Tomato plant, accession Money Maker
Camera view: horizontal (90 deg, fisheye); turntable rotation: 150 degrees
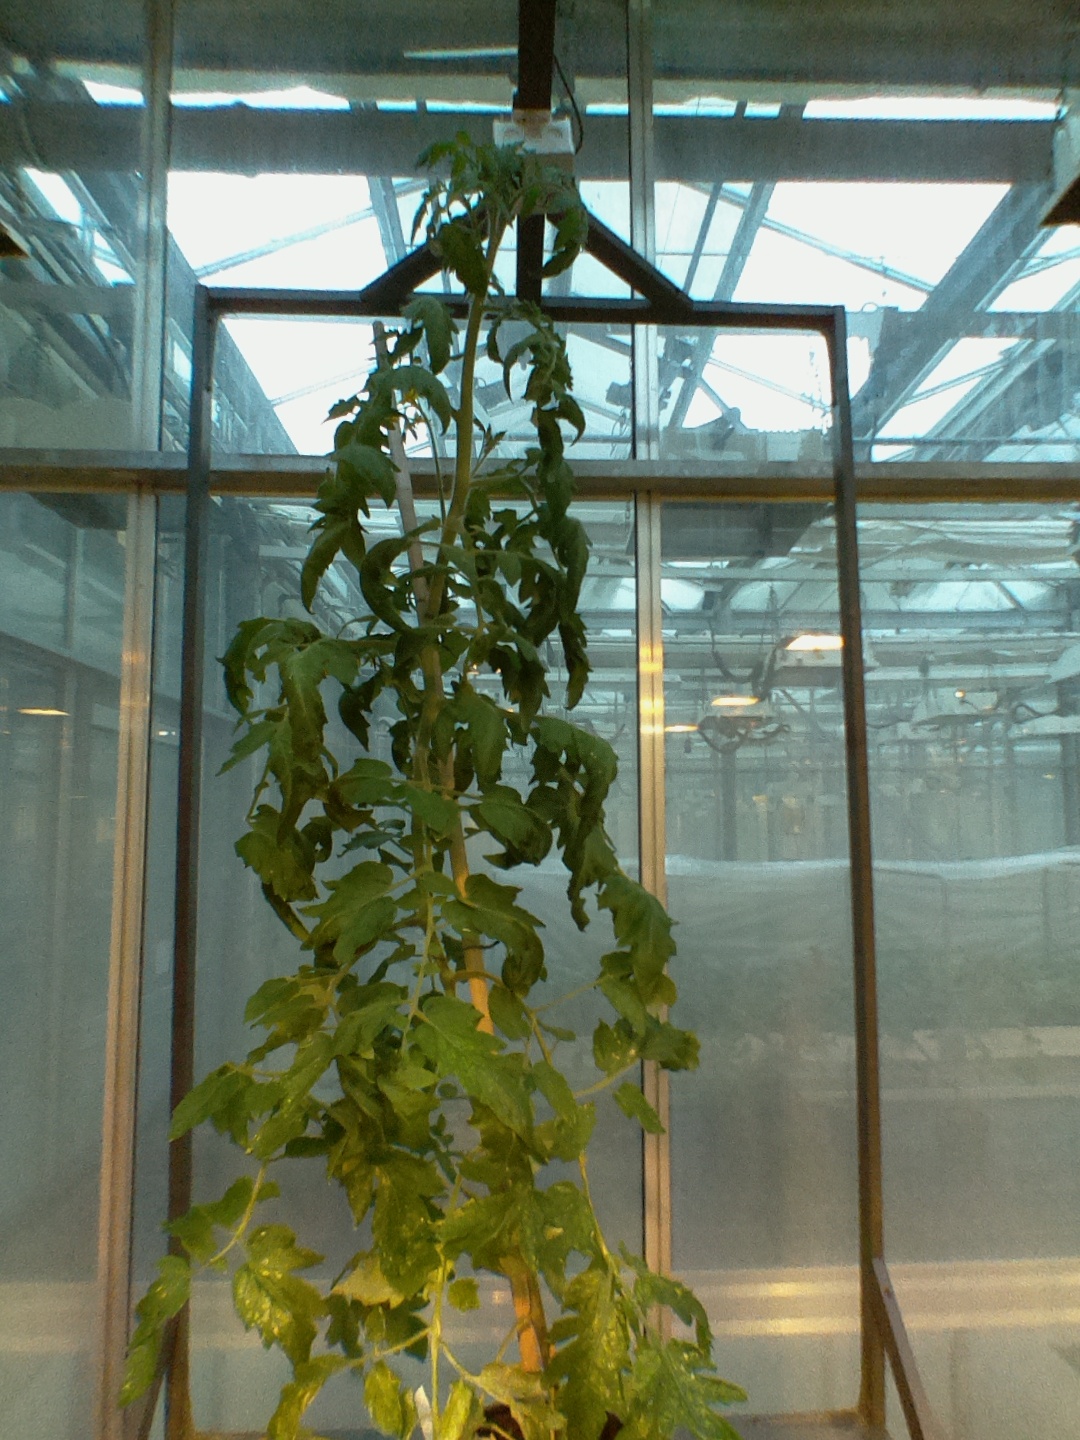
BBCH growth stage 70: Fruits at the main stem or branches visibles